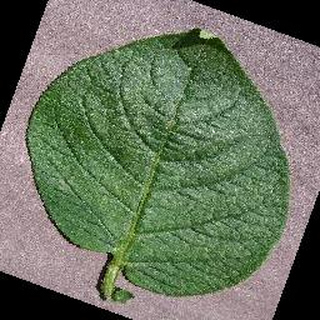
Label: healthy_potato